Barton Fink

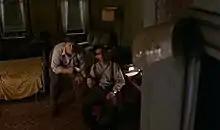
The peeling wallpaper in Barton's room was designed to mimic the pus dripping from Charlie's infected ear.

There is a sharp contrast between Fink's living quarters and the polished, pristine environs of Hollywood, especially the home of Jack Lipnick. The spooky, inexplicably empty feel of the Hotel Earle was central to the Coens' conception of the film. "We wanted an art deco stylization," Joel explained in a 1991 interview, "and a place that was falling into ruin after having seen better days." Barton's room is sparsely furnished with two large windows facing another building. The Coens later described the hotel as a "ghost ship floating adrift, where you notice signs of the presence of other passengers, without ever laying eyes on any." In the film, residents' shoes are an indication of this unseen presence; another rare sign of other inhabitants is the sound from adjacent rooms. Joel said: "You can imagine it peopled by failed commercial travelers, with pathetic sex lives, who cry alone in their rooms."